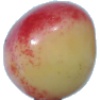
Label: Cherry Rainier 1